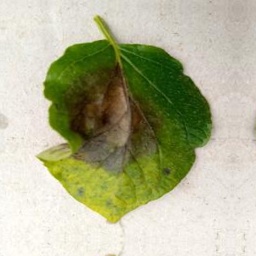
Etiqueta: Late Blight